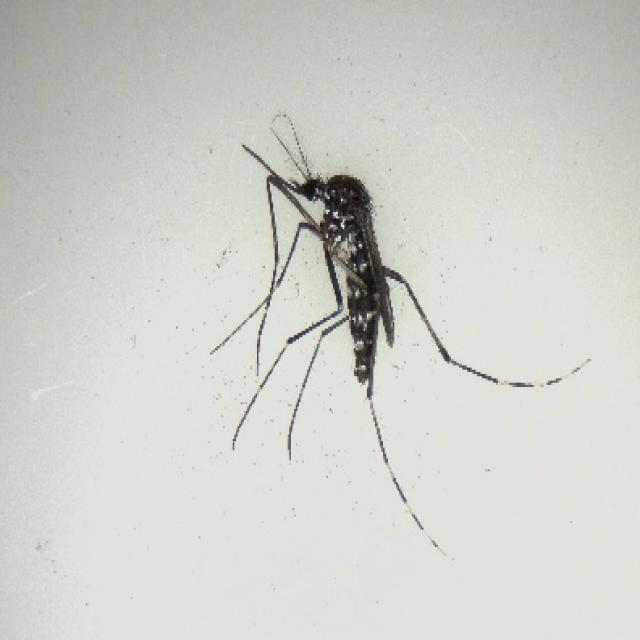
Species: aedes_albopictus